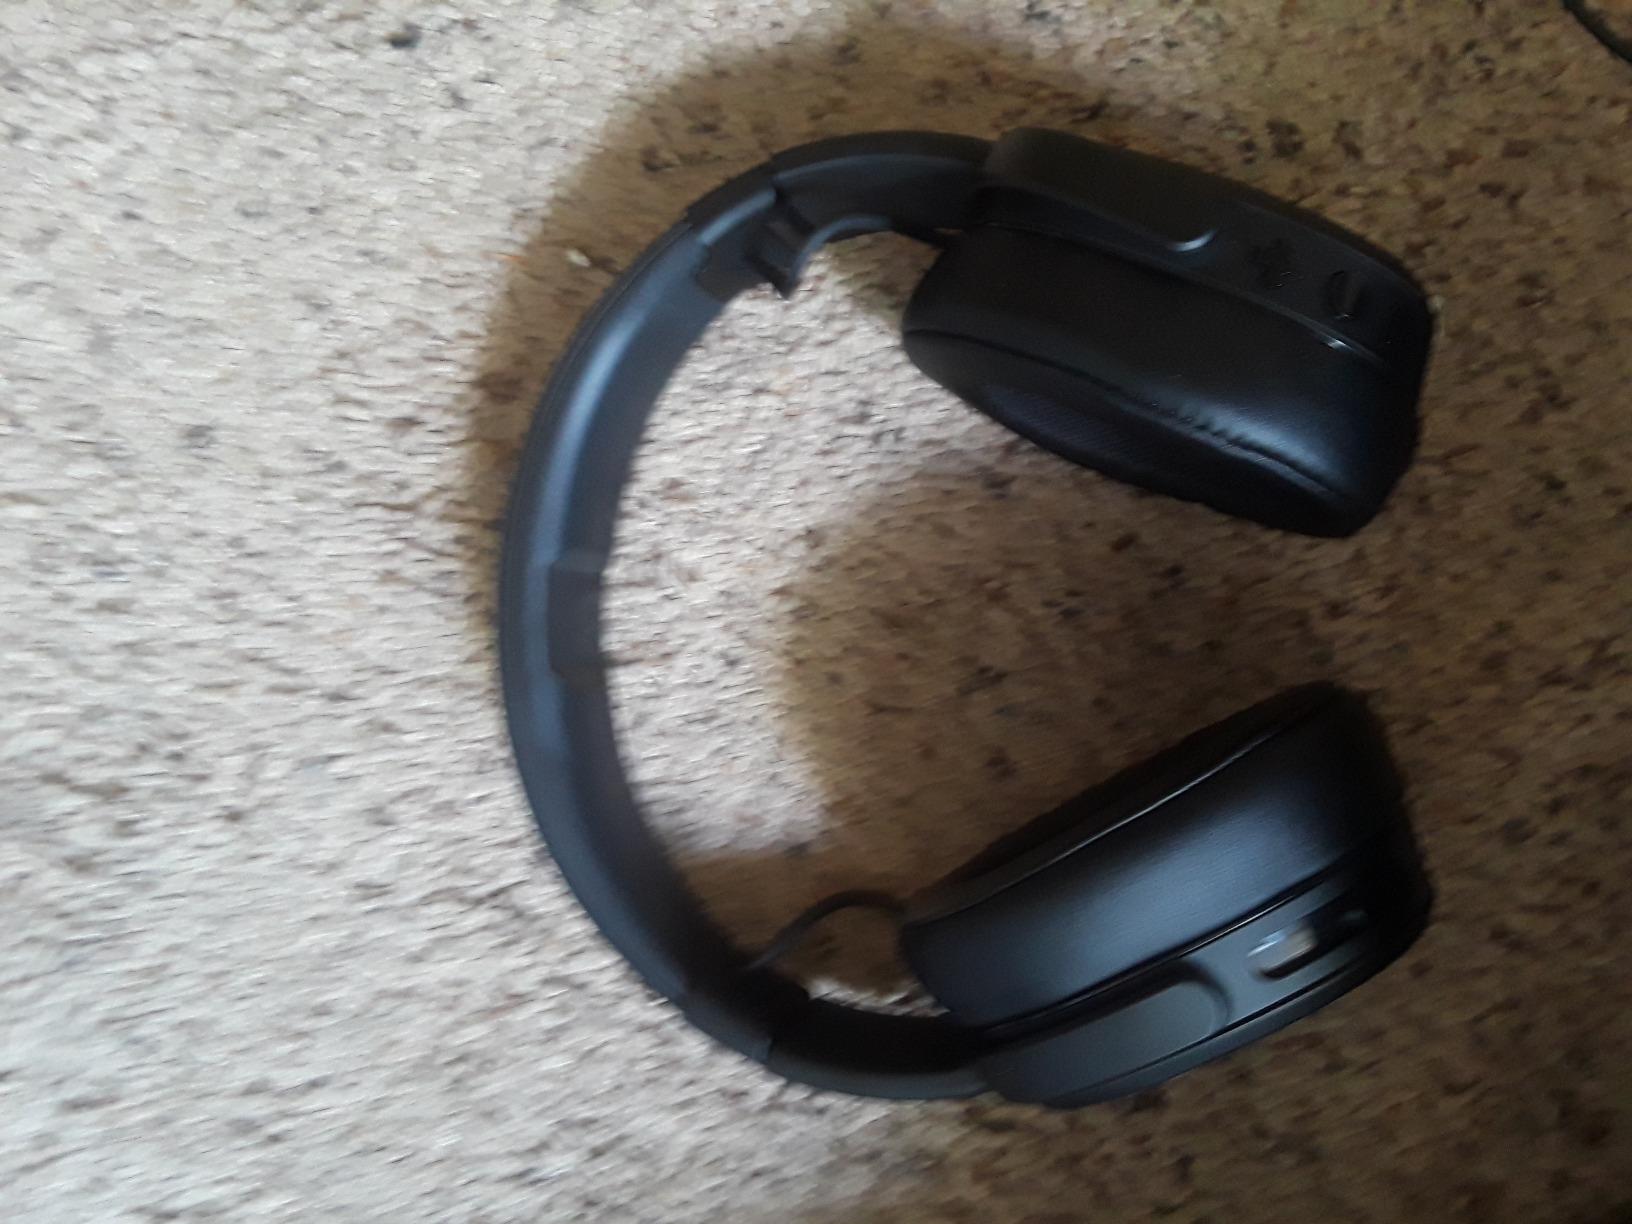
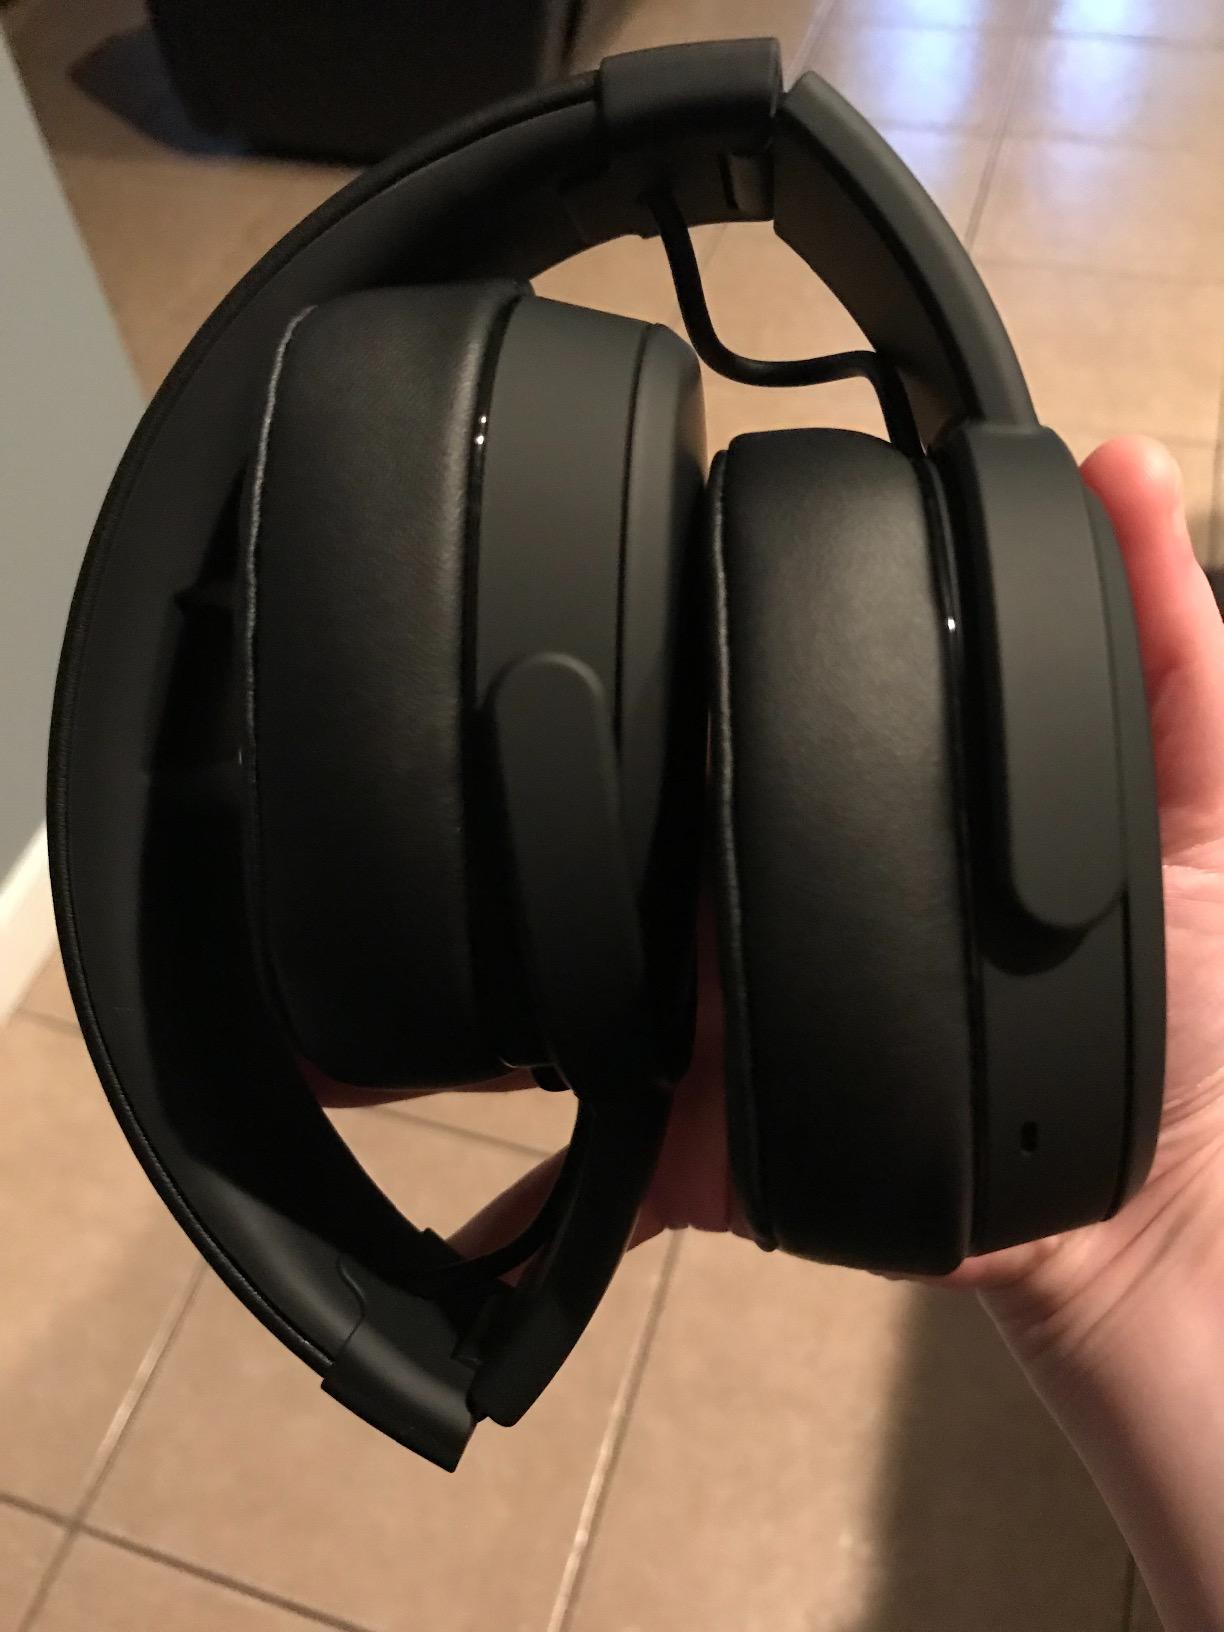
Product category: headphones
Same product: yes